Independence National Historical Park

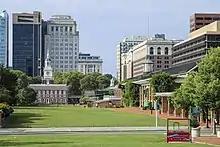
Independence Mall, which faces Independence Hall

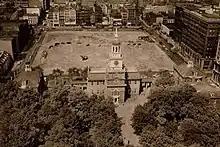
Independence Hall and the newly demolished first block of Independence Mall in 1952

The National Park Service, a federal agency within the Department of the Interior, is responsible for the park's maintenance and preservation. In the 2003 fiscal year, the National Park Service spent approximately US$30.7 million on the park. Personnel and benefit costs represented about 41 percent of expenditures, and non-recurring construction and investment projects represented about 25 percent of expenditures. The Independence Visitor Center is operated as a joint venture between Independence National Historical Park and the Independence Visitor Center Corporation, a nonprofit organization. The National Park Service employs 247 permanent employees and seven seasonal employees. The park's cultural resource management program protects the historic buildings, archaeological sites, and cultural landscapes within the park, and approximately 1.5 million artifacts within the park. In 2003, the park's major projects primarily addressed repair and rehabilitation of park buildings and grounds.